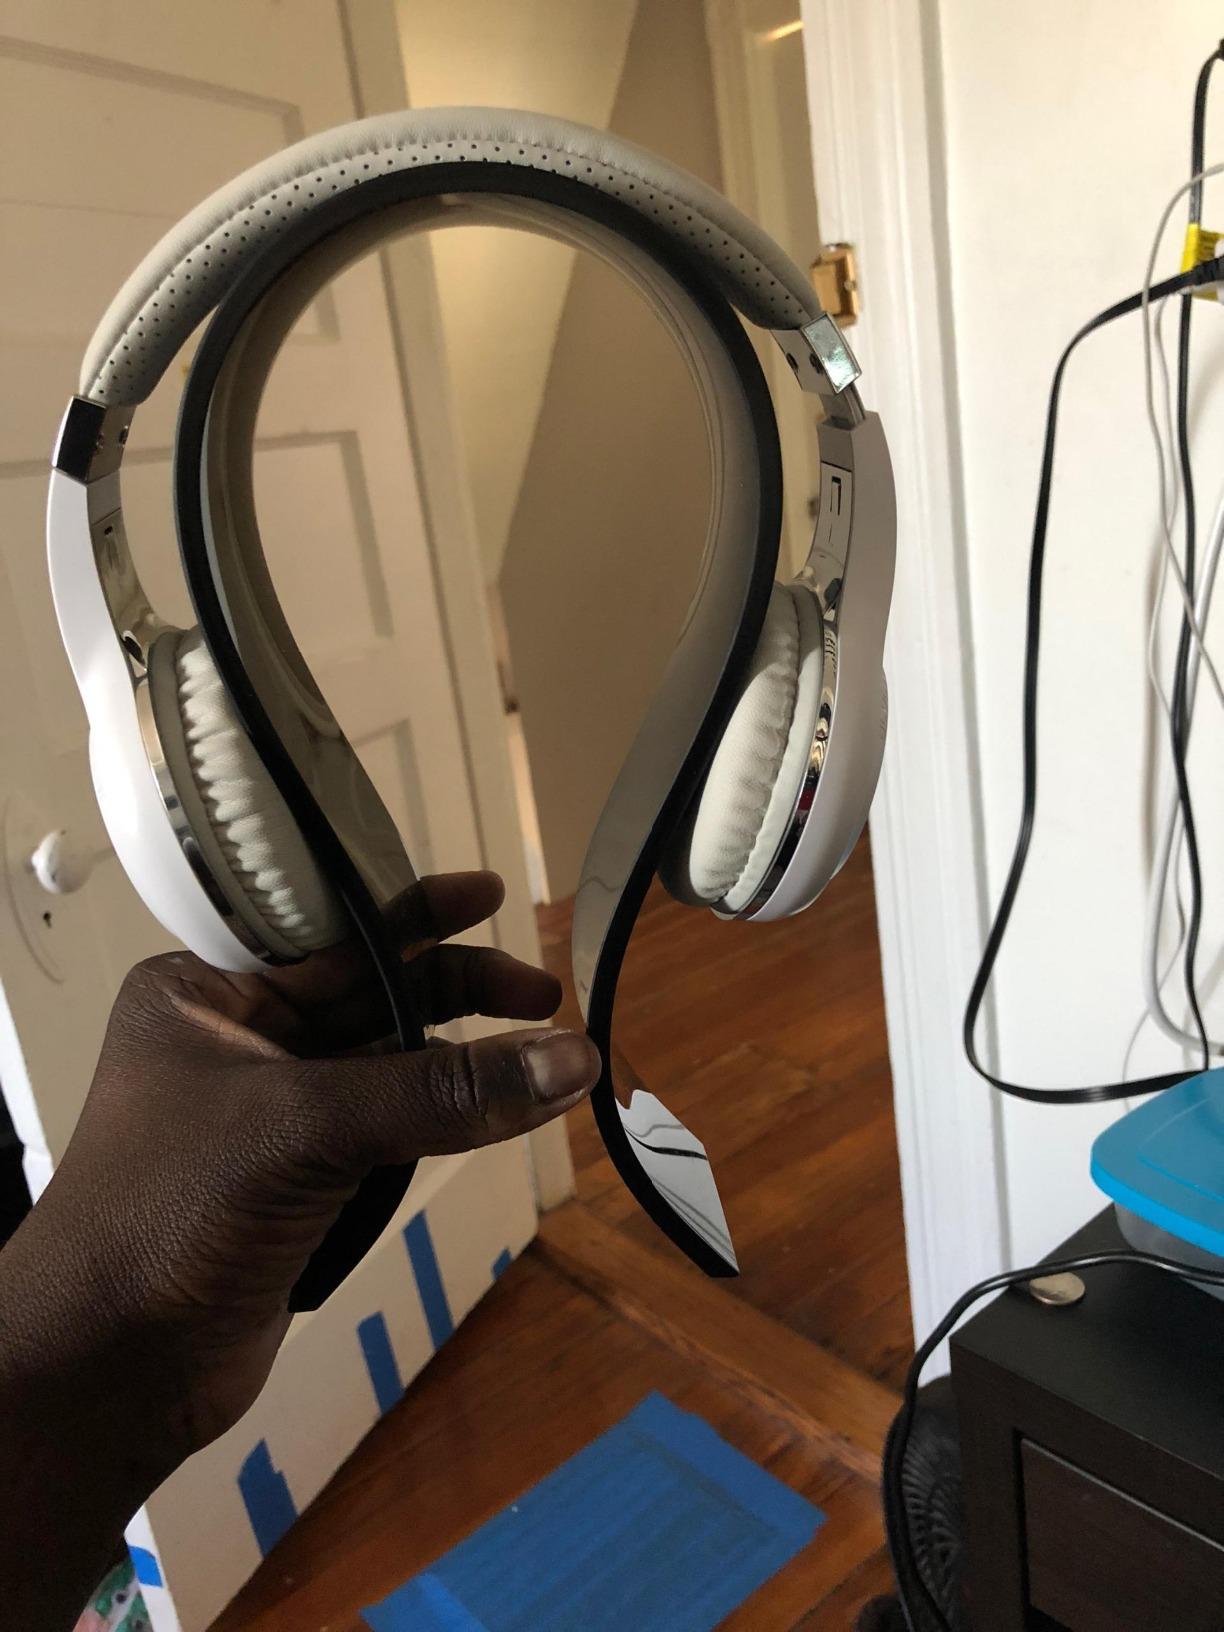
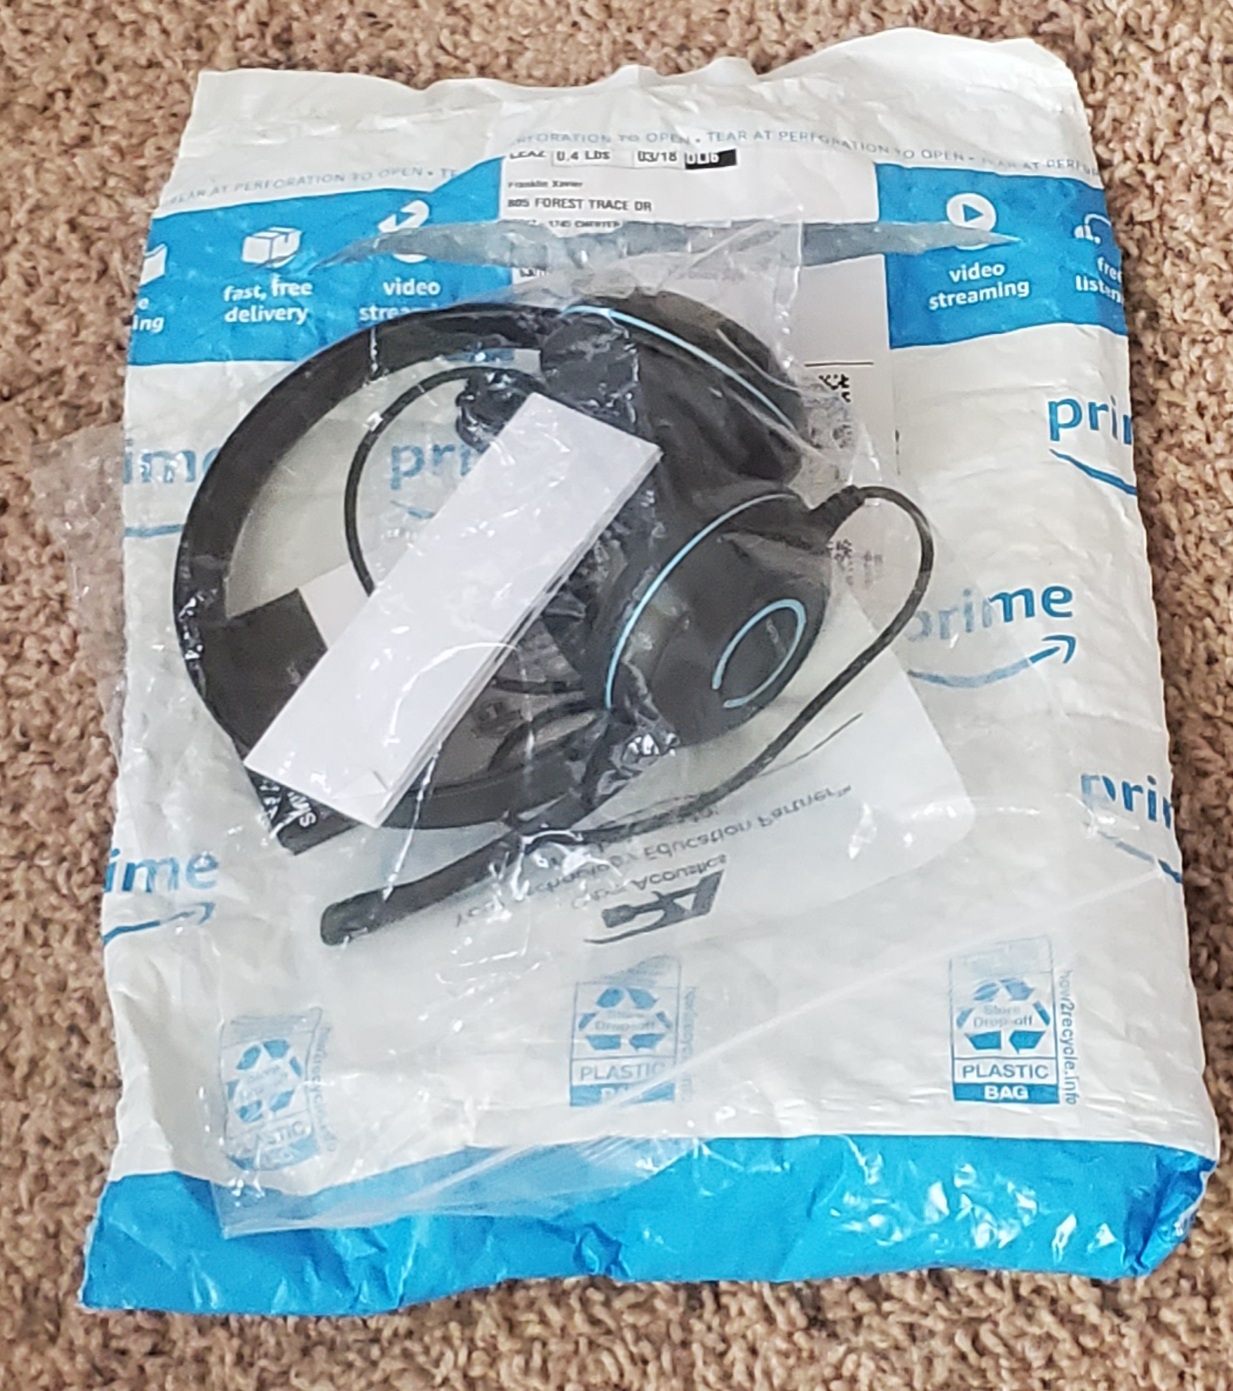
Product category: headphones
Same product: no